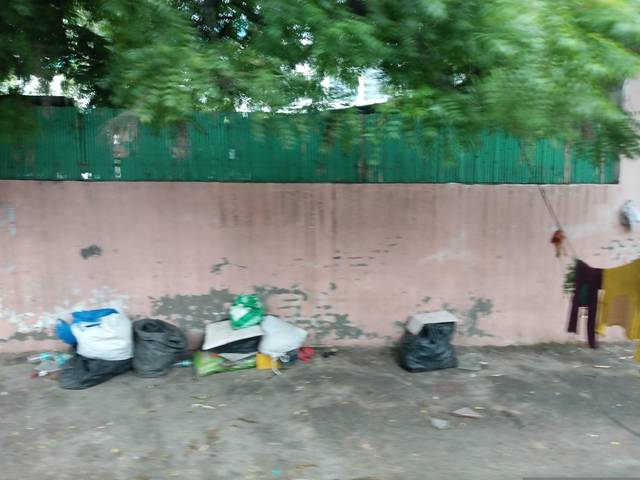
Region: India
Coordinates: 28.618, 77.214